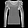
Label: Pullover